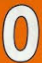
Number: 0